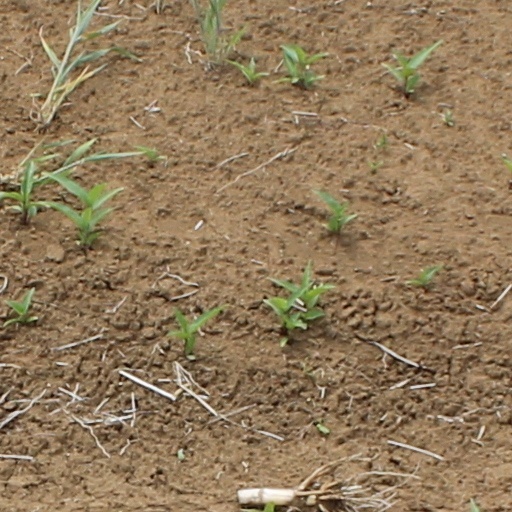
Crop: wheat